Arab on Radar

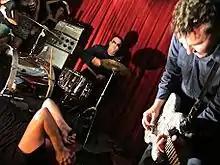
Arab on Radar in 2010 at AS220 in Providence, Rhode Island

While the band was opening for Marilyn Manson at a Providence club called Babyhead, they were chased out of the club by angry audience members.